Animal Practice

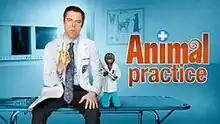
Promotional image

Animal Practice is an American sitcom television series which aired on NBC from August 12 to November 28, 2012, on the network's Thanksgiving 2012 television schedule. The series premiered after the end of the 2012 Olympic games (which the network was showing) and was produced by Universal Television and American Work. The series starred Justin Kirk and is set at a veterinary office.